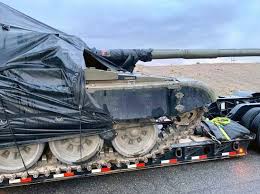
Label: T-72